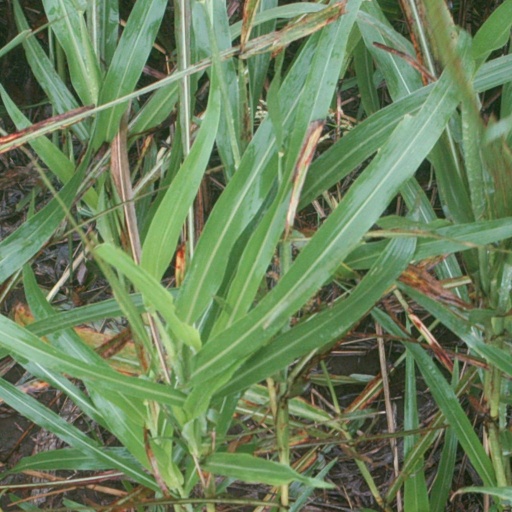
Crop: sorghum